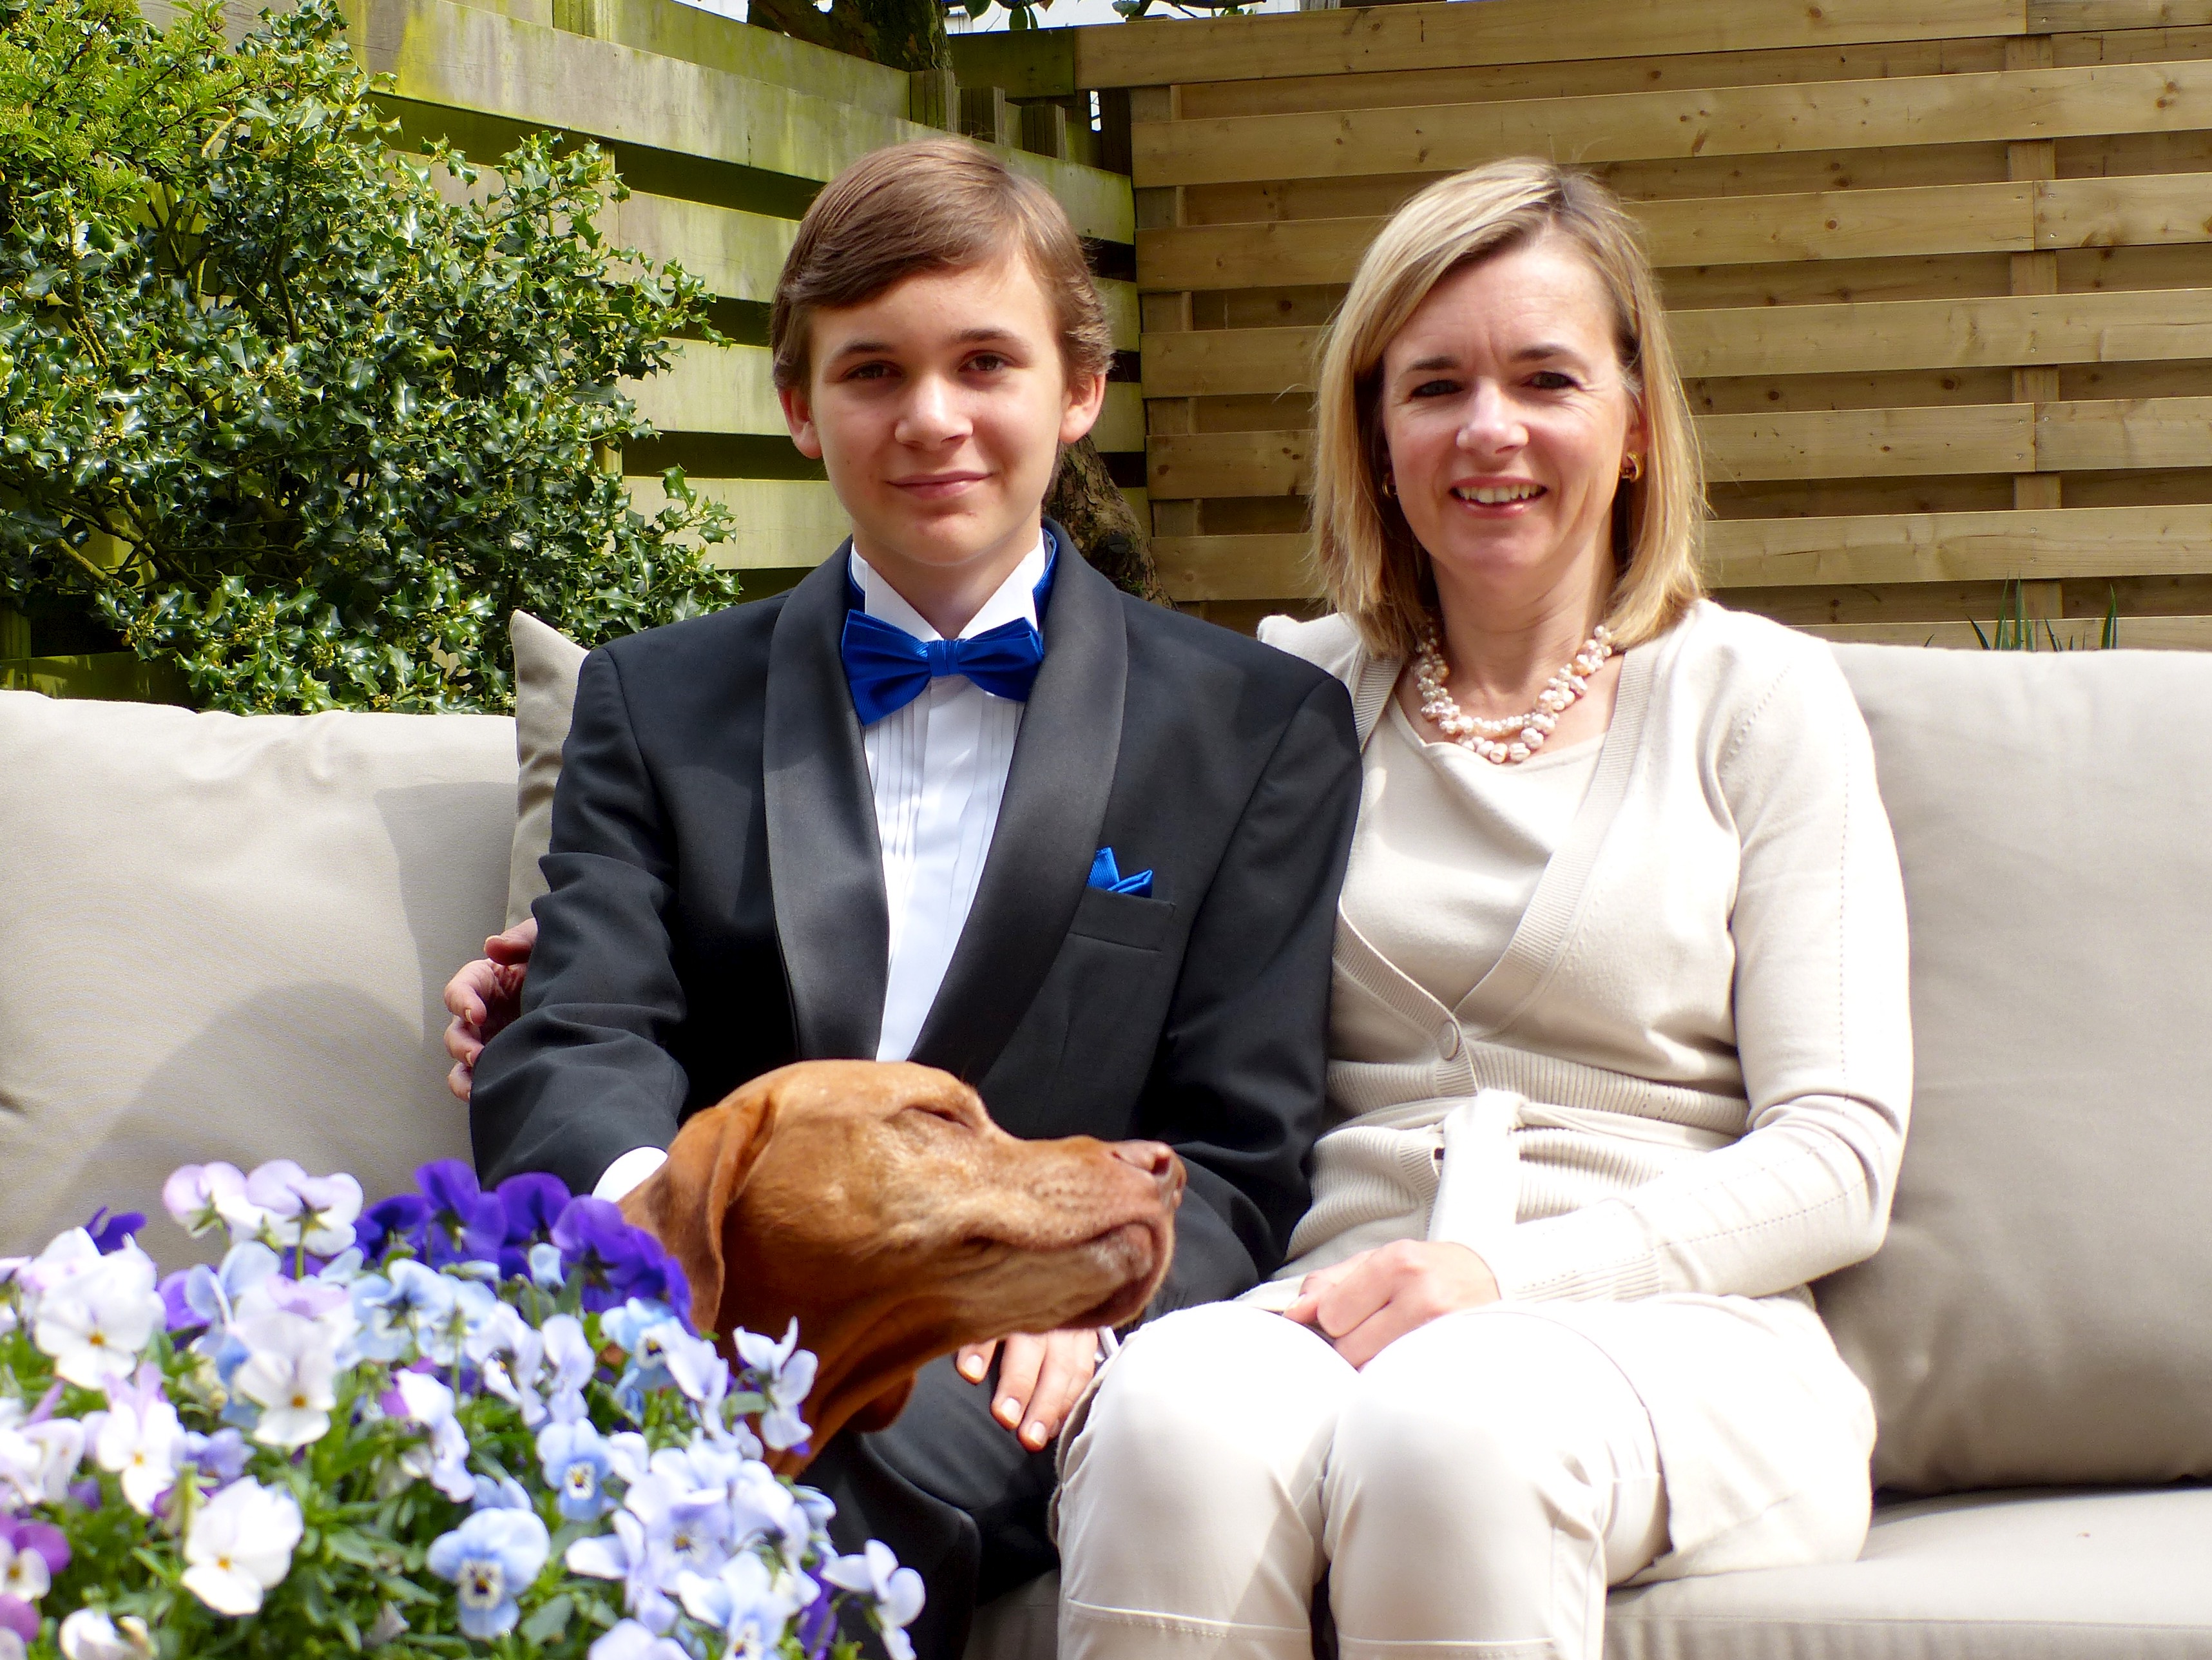
man, people, bride, groom, marriage, senior citizen, ceremony, highschool, prom